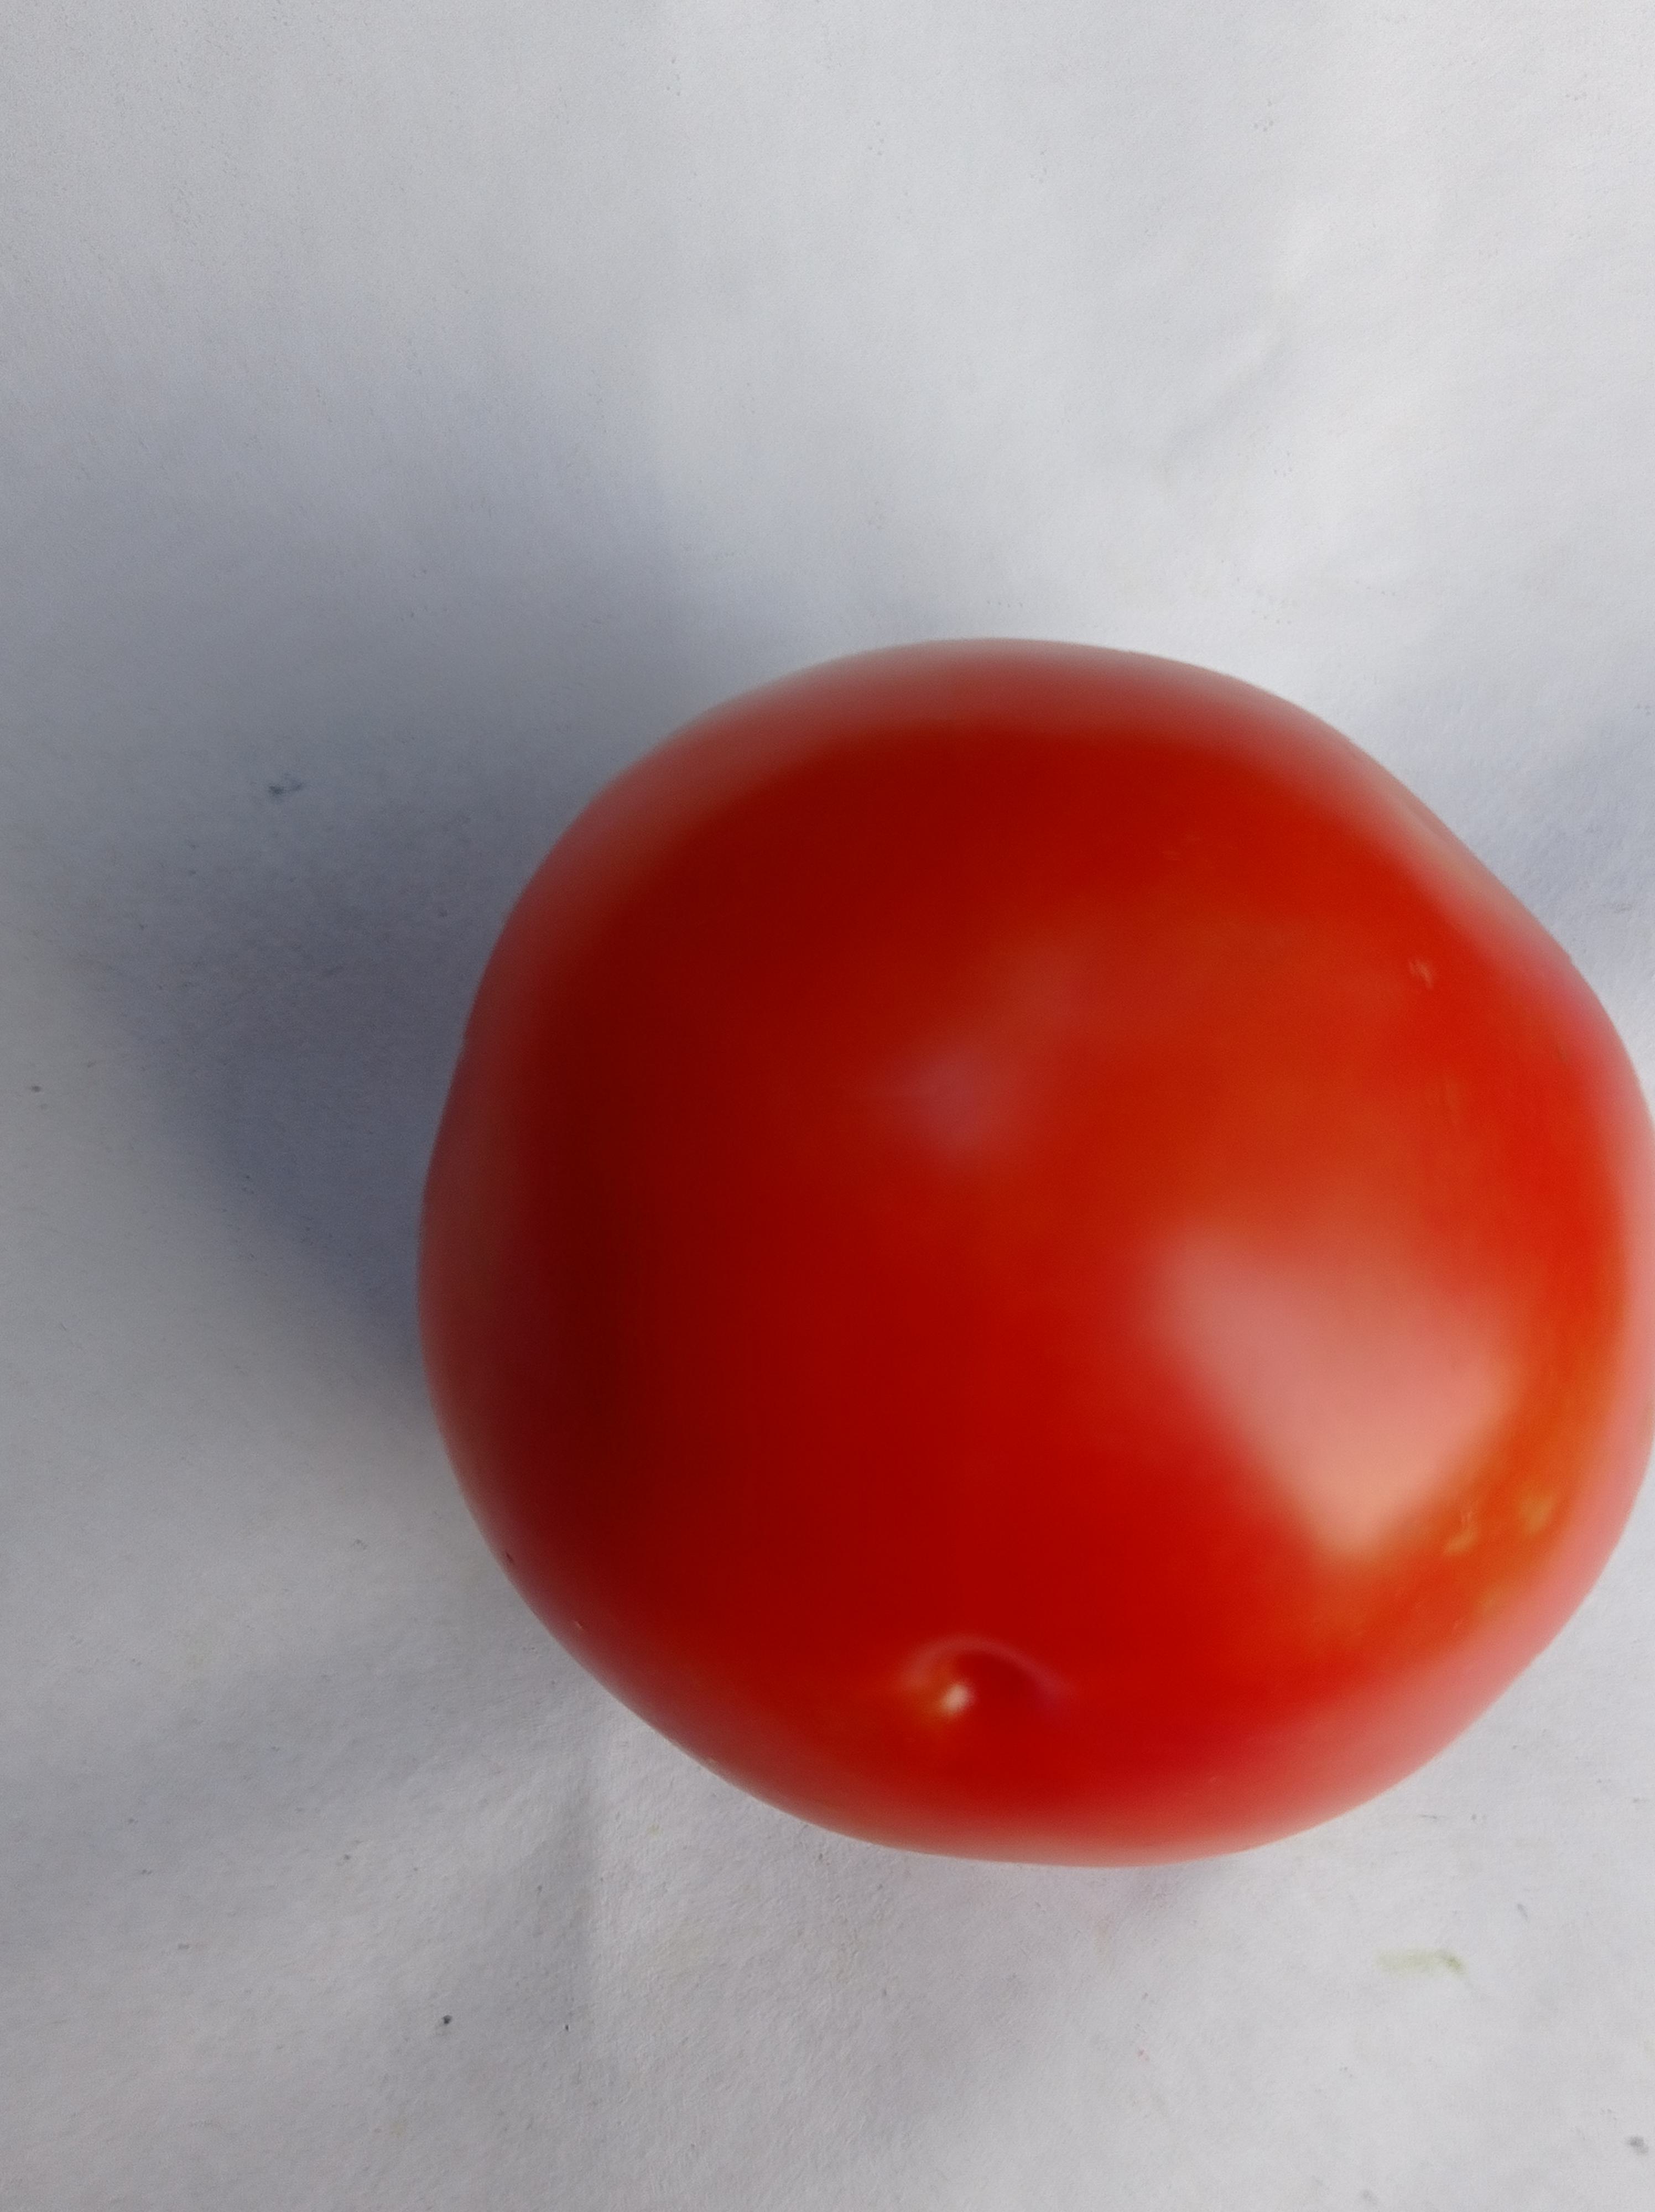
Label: Fresh